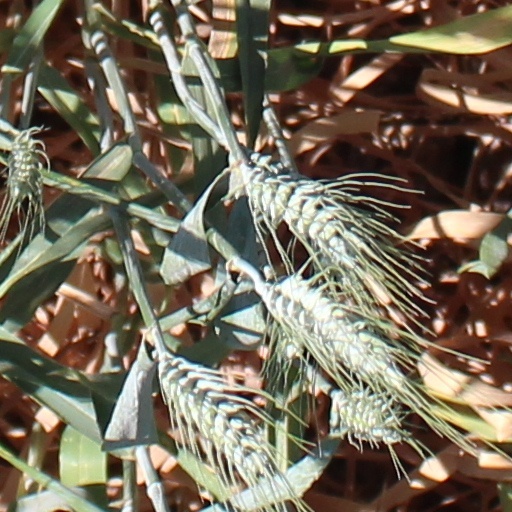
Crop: wheat